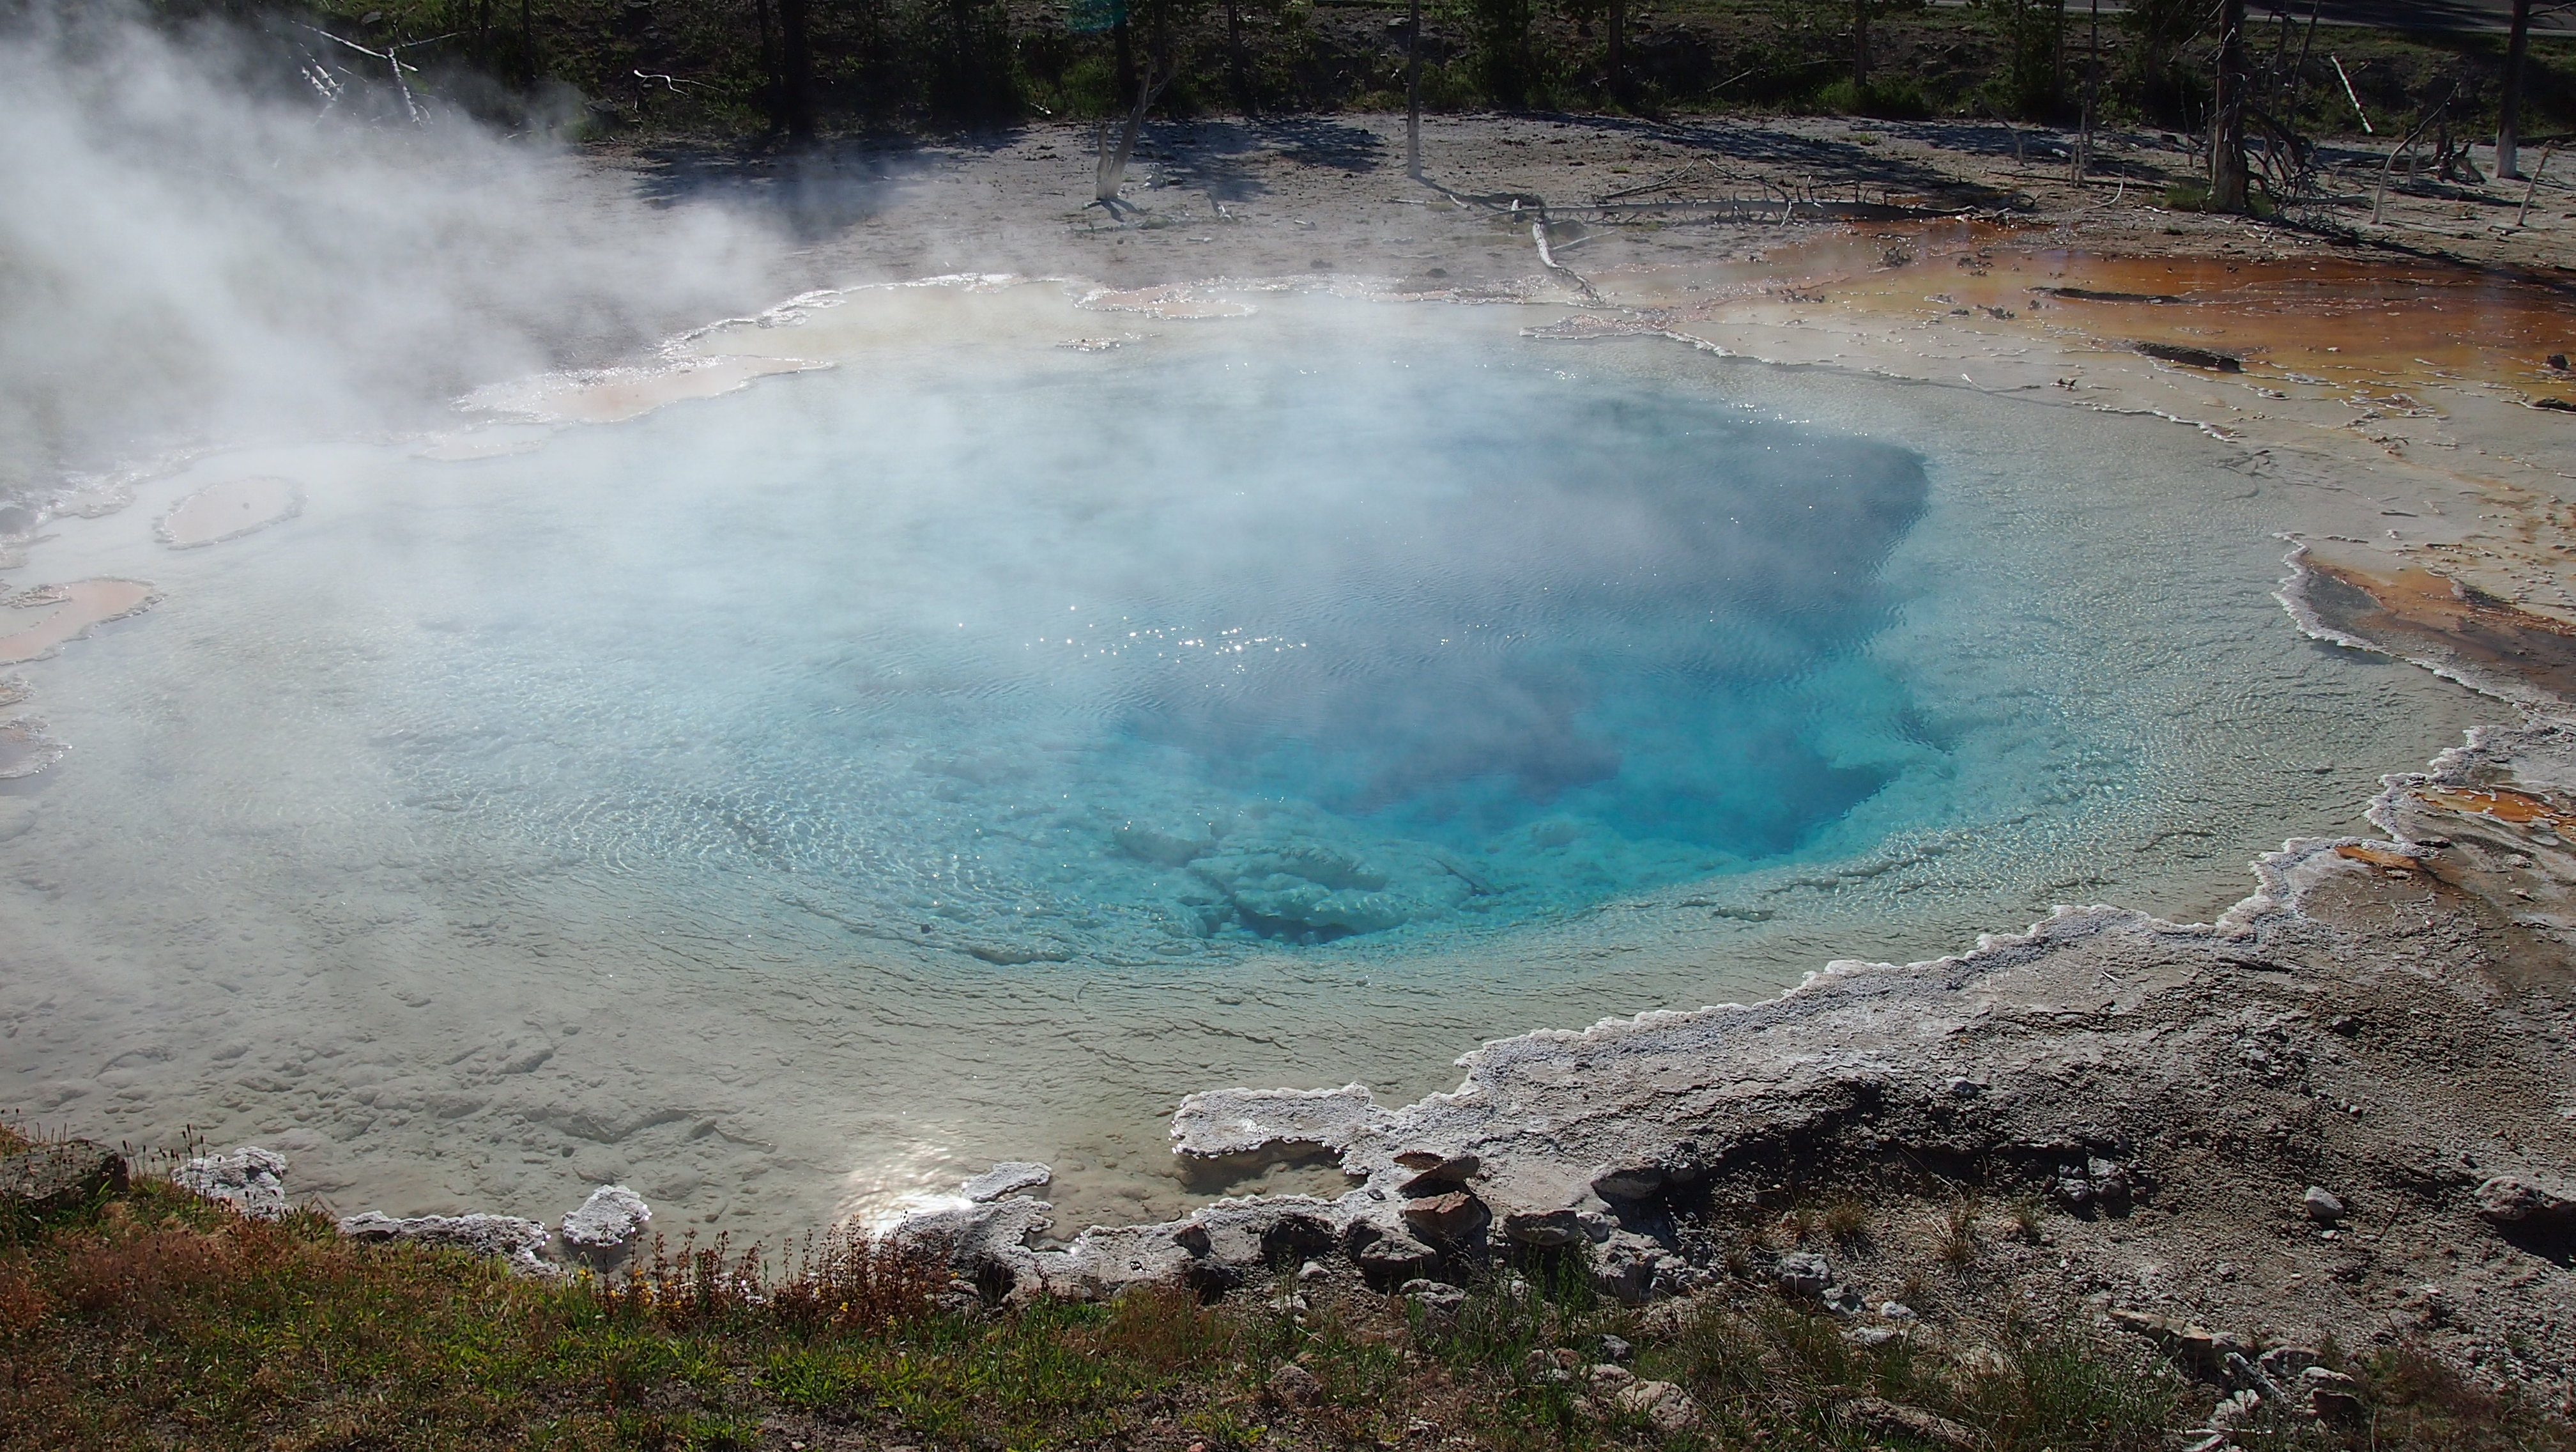
nature, spring, body of water, yellowstone, creativecommons, animals, geyser, bison, epm1, gysers, landform, geographical feature